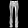
Label: Trouser